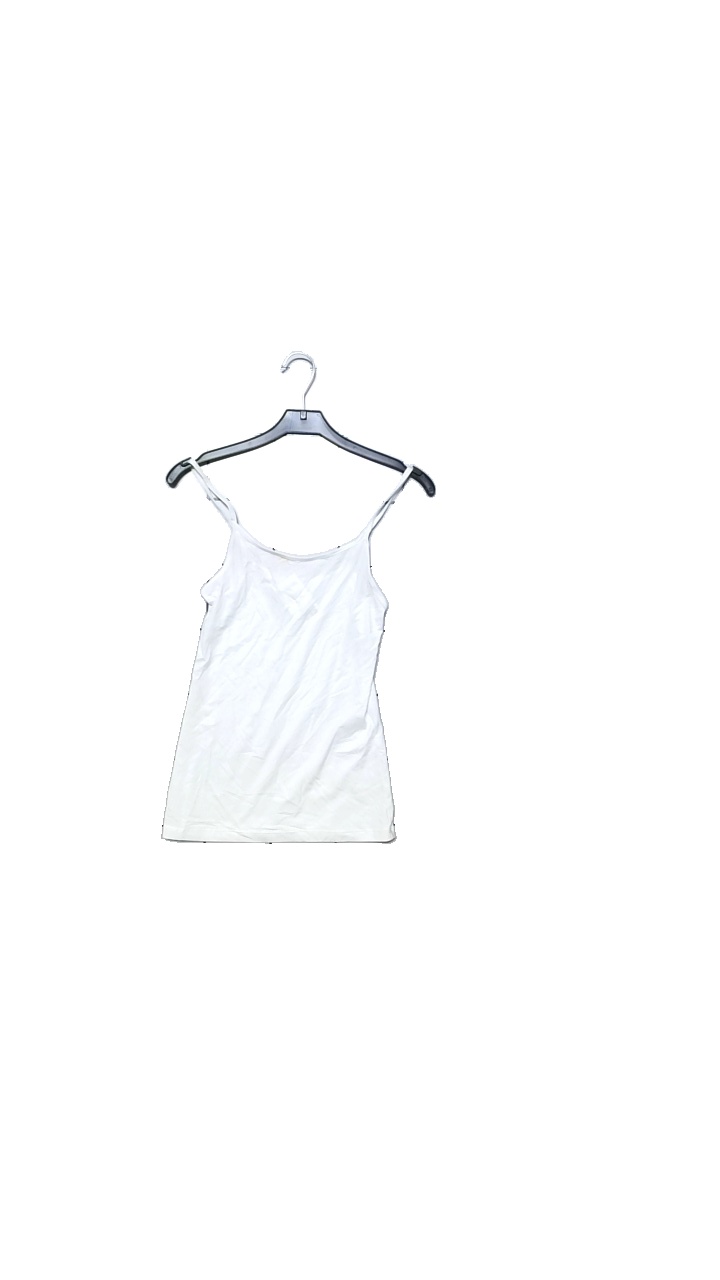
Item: Top (Ladies)
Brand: Missing
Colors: White
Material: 92% cotton, 8% elastane
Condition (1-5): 5
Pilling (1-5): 5
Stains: Minor
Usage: Reuse
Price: <50